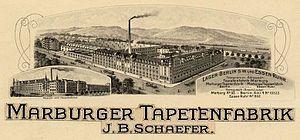
La Marburger Tapetenfabrik compte parmi les plus anciens fabricants de papiers peints d’Europe et propose ses produits sous la marque « Marburg Wallcoverings ».